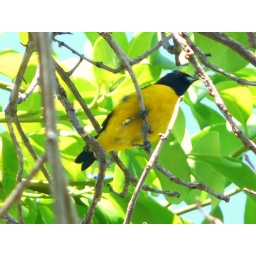
small seed and insect eating bird found in low and medium forests